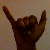
The image shows a hand gesture representing the letter 'Y' in Indian Sign Language.